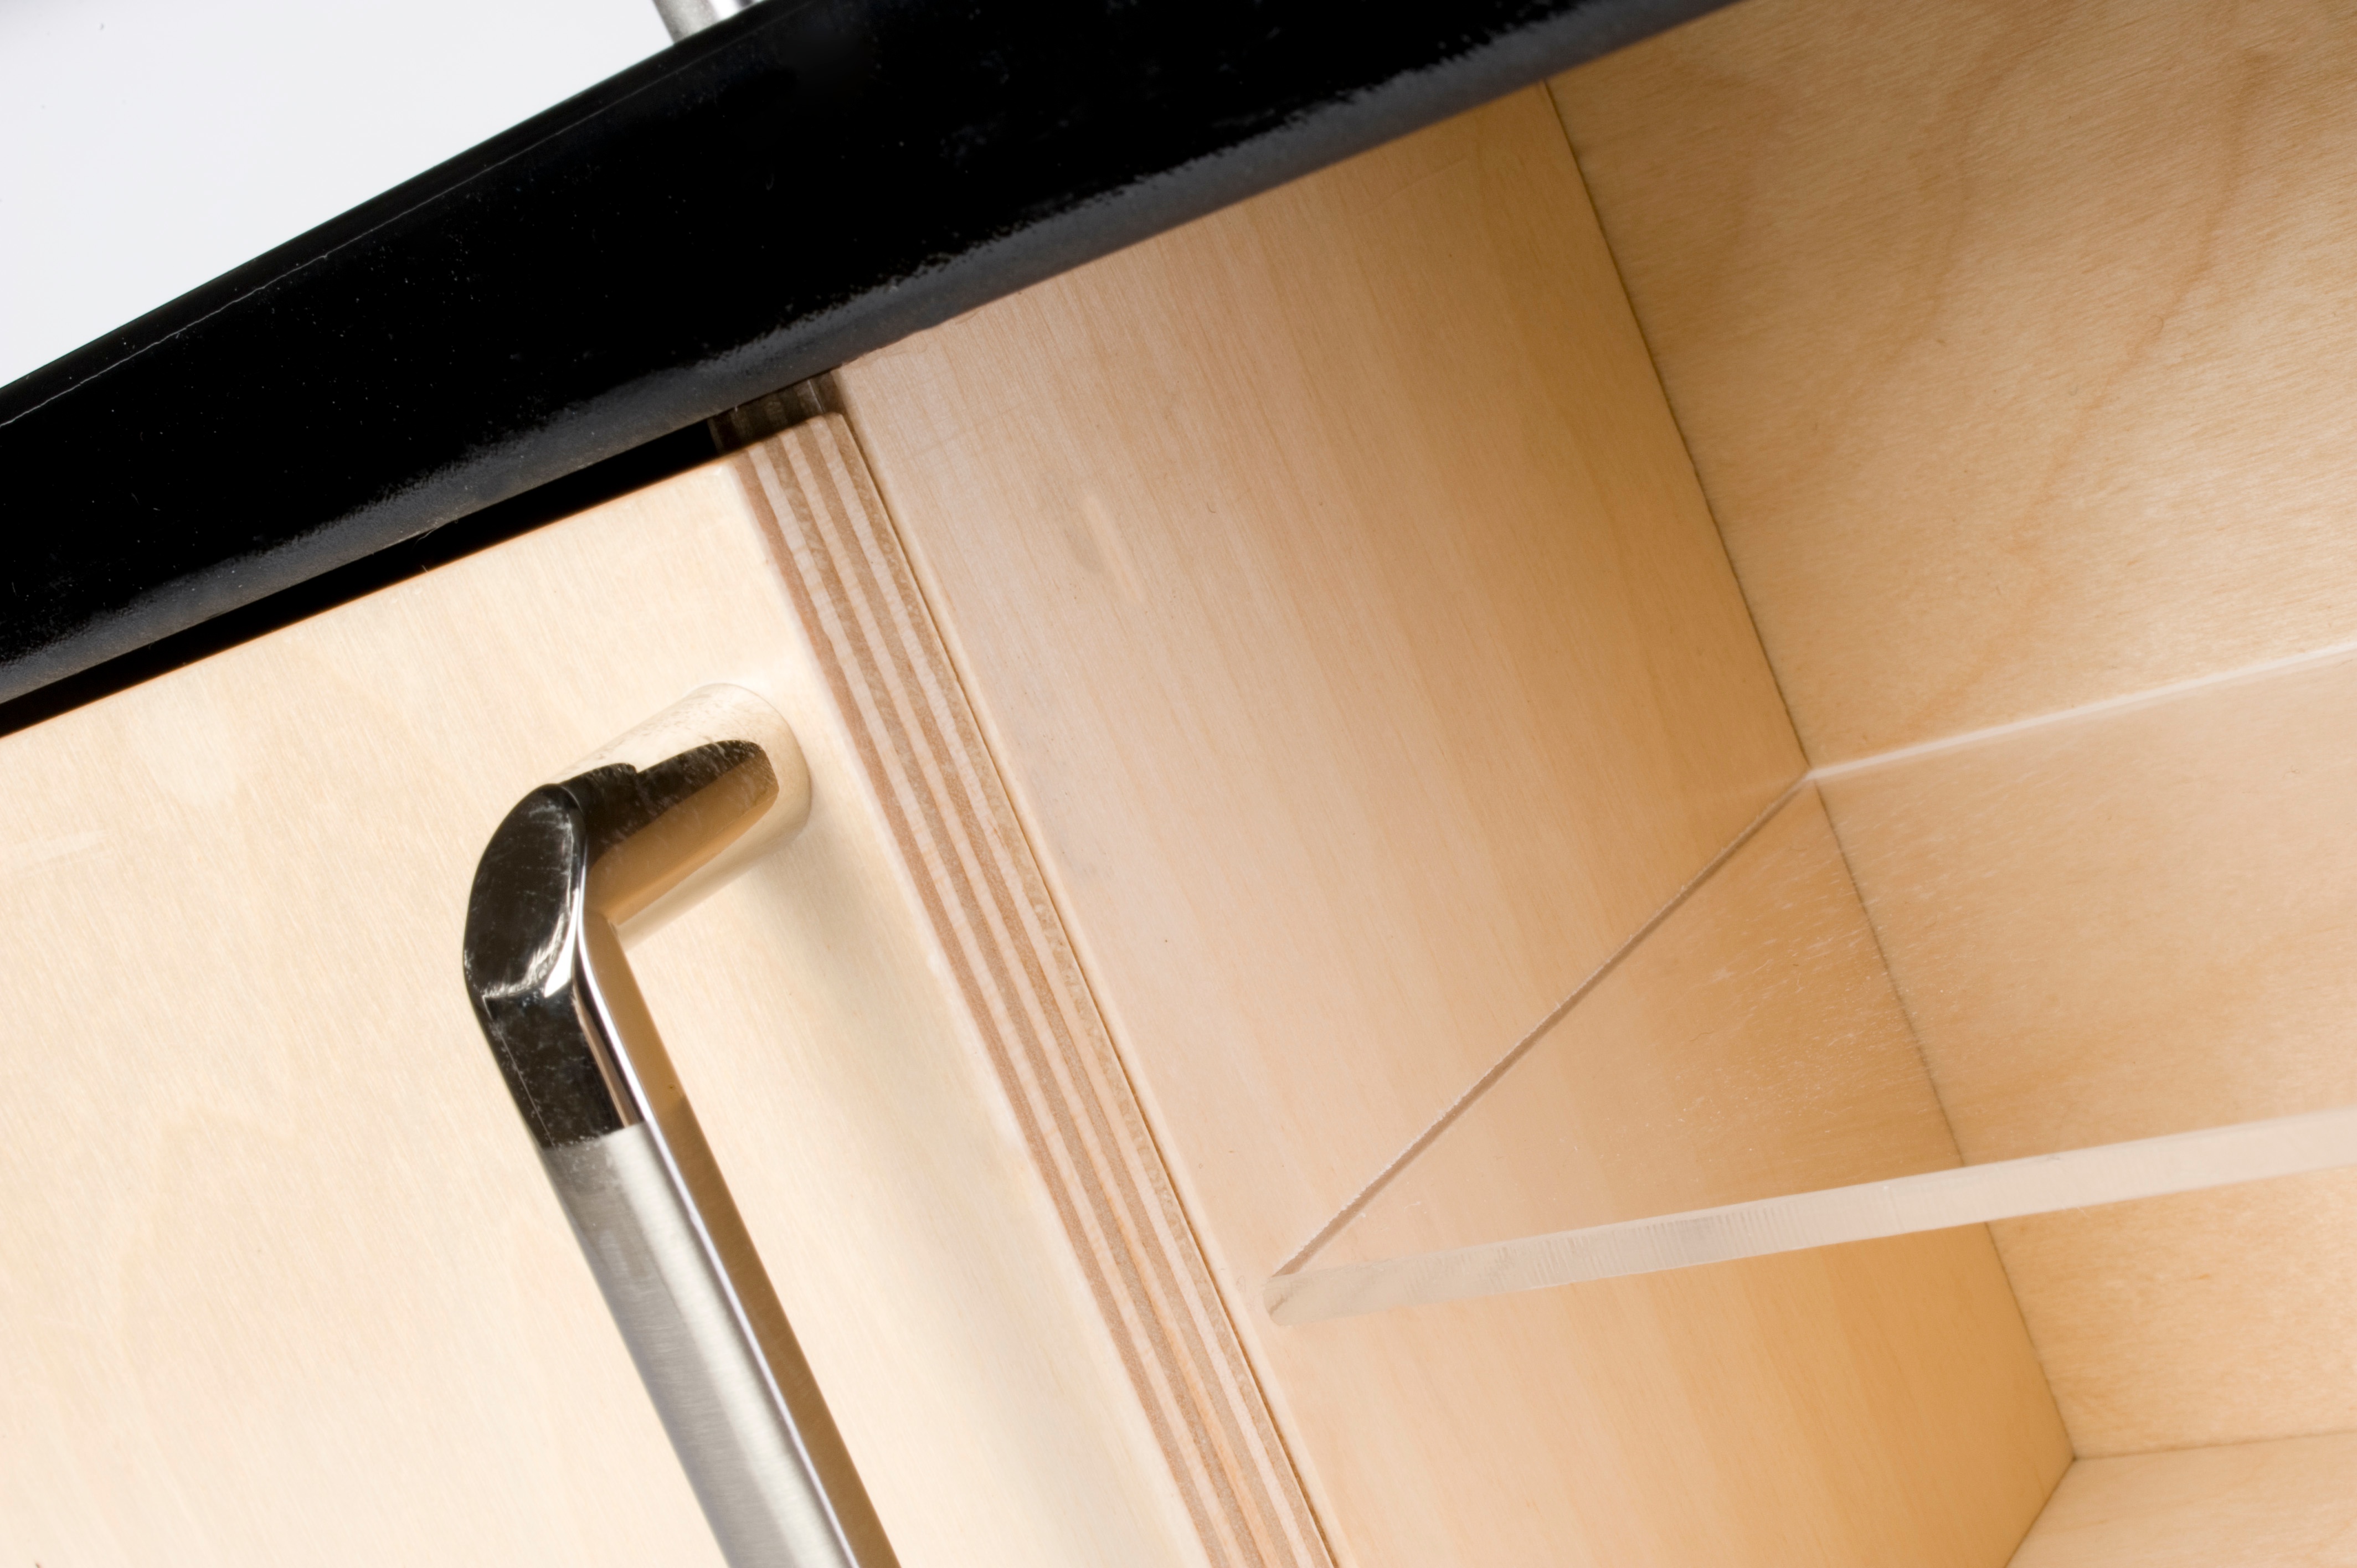
wood, floor, ceiling, furniture, lighting, plywood